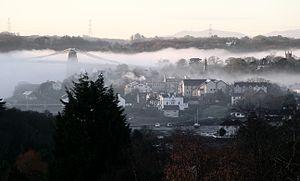
Menai Bridge est une petite ville et une communauté de l'île d'Anglesey au nord du pays de Galles. Cette commune est située à 206 km de Cardiff et 334 km de Londres. Elle est située sur le détroit du Menai à proximité du pont suspendu construit en 1826 par Thomas Telford.